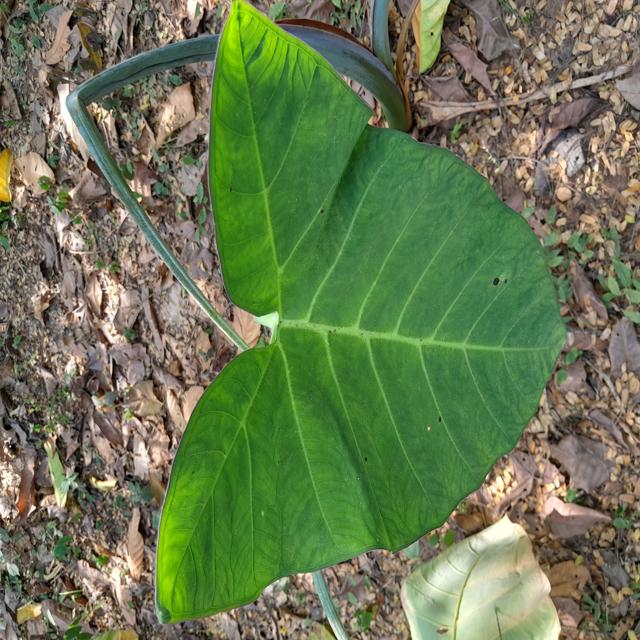
Label: Healthy